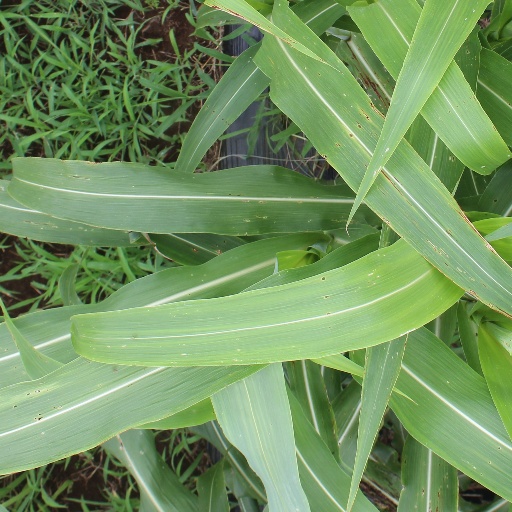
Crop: sorghum